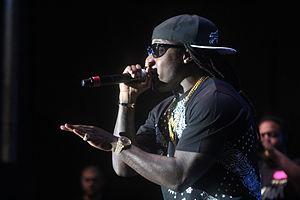
Ace Hood, de son vrai nom Antoine McColister, né le 11 mai 1988 à Port Sainte-Lucie, en Floride, est un rappeur américain. Il est signé au label de DJ Khaled We the Best Music Group et est ancien membre des labels Def Jam Recordings et Cash Money Records. Sa chanson Top of the World, extrait de son premier album Gutta, est incluse dans le jeu de simulation NBA 2K10, ainsi que Bugatti en Featuring avec Future et Rick Ross qui elle est présente dans NBA 2K16. Il compte au total quatre albums, les deux derniers en date s'intitulant Blood, Sweat and Tears et Trials and Tribulations.